Eton Manor Boys' Club

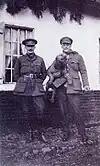
Arthur Villiers and Gerald V. Wellesley 1917

Eton Manor Boys' Club takes its name from Eton College, which from the 1880s had run a Christian mission to raise living standards in the Hackney Wick area of the East End of London, and from the Manor Farm, bought in 1912 to build a new sports clubhouse, known as 'The Manor House' in Riseholme Street [now demolished to make way for the East Cross Route] near Cadogan Terrace and Wick Road. The Mission Church, St Mary of Eton, is still the parish church, but combined with the bombed St Augustine after the Second World War. It is now called St Mary of Eton with St Augustine. In 1973 the connections with Eton College were severed.